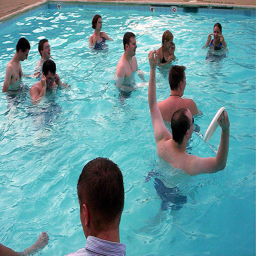
Men and women in a swimming pool engaged in a game of Frisbee.
A large group of people in a swimming pool.
people playing a  frisbee game in a swimming pool
People in a swimming pool standing around talking ad watching someone on the side.
A group of people are in a swimming pool playing with a frisbee.